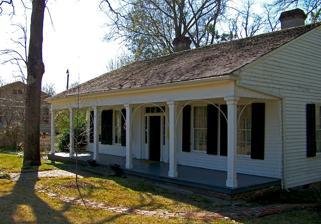
Building: The Oaks House Museum
Country: United States of America
Year built: 1853
Historic house in Mississippi, United States United States historic place Oaks, The U.S. National Register of Historic Places Oaks House and Museum Show map of Mississippi Show map of the United States Location 823 N. Jefferson St., Jackson, Mississippi Coordinates 32°18′32″N 90°10′34″W / 32.30889°N 90.17611°W / 32.30889; -90.17611 Area 1 acre (0.40 ha) Built 1856 Architectural style Greek Revival NRHP reference No. 73001015 Added to NRHP May 25, 1973 The Oaks in a photograph from the 19th century The Oaks House Museum , also known as The Oaks , located at 823 North Jefferson Street in Jackson, Mississippi , is the former home of Jackson Mayor James H. Boyd (1809–77) and his wife Eliza Ellis Boyd and their family.  Having survived the burning of Jackson during the Civil War , The Oaks is one of the oldest structures in the city.  It is listed on the National Register of Historic Places and is a Mississippi Landmark. The structure was built in the Greek Revival style in approximately 1853.  The original property was larger than the current one, at one time encompassing 4 acres (16,000 m 2 ) and extending north to Boyd Street and west to North Street, an urban farmstead with main house, barn, detached kitchen, smokehouse , greenhouse , and other outbuildings.  Three generations of the Boyd family lived at The Oaks, from 1853 until 1960.  Mrs. Eliza Ellis Boyd outlived her husband by many years and lived in the house until her death in 1902.  Daughter Mary and her husband, Richard F. McGill, lived in the house with their two children.  In 1960, the grandchildren sold the property to The National Society of the Colonial Dames of America in the State of Mississippi (NSCDA-MS). The home is now a historic house museum administered by the Oaks House Museum Corporation. External links The Oaks House website [1] NSCDA-MS Museum Property, "The Oaks" Wikimedia Commons has media related to The Oaks House Museum . References ^ "National Register Information System" . National Register of Historic Places . National Park Service . July 9, 2010. ^ The Junior League of Jackson, Mississippi (1982). Jackson Landmarks . Calvin Hales Advertising, Inc. v t e U.S. National Register of Historic Places Topics Architectural style categories Contributing property Historic district History of the National Register of Historic Places Keeper of the Register National Park Service Property types Lists by state List of U.S. National Historic Landmarks by state : Alabama Alaska Arizona Arkansas California Colorado Connecticut Delaware Florida Georgia Hawaii Idaho Illinois Indiana Iowa Kansas Kentucky Louisiana Maine Maryland Massachusetts Michigan Minnesota Mississippi Missouri Montana Nebraska Nevada New Hampshire New Jersey New Mexico New York North Carolina North Dakota Ohio Oklahoma Oregon Pennsylvania Rhode Island South Carolina South Dakota Tennessee Texas Utah Vermont Virginia Washington West Virginia Wisconsin Wyoming Lists by insular areas American Samoa Guam Minor Outlying Islands Northern Mariana Islands Puerto Rico Virgin Islands Lists by associated state Federated States of Micronesia Marshall Islands Palau Other areas District of Columbia American Legation, Morocco Related National Historic Preservation Act Historic Preservation Fund List of jails and prisons on the National Register of Historic Places University and college buildings listed on the National Register of Historic Places National Register of Historic Places portal Category